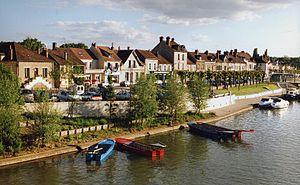
Quais de Seine de Saint-Mammès
Saint-Mammès est une commune française située dans le département de Seine-et-Marne, en région Île-de-France.